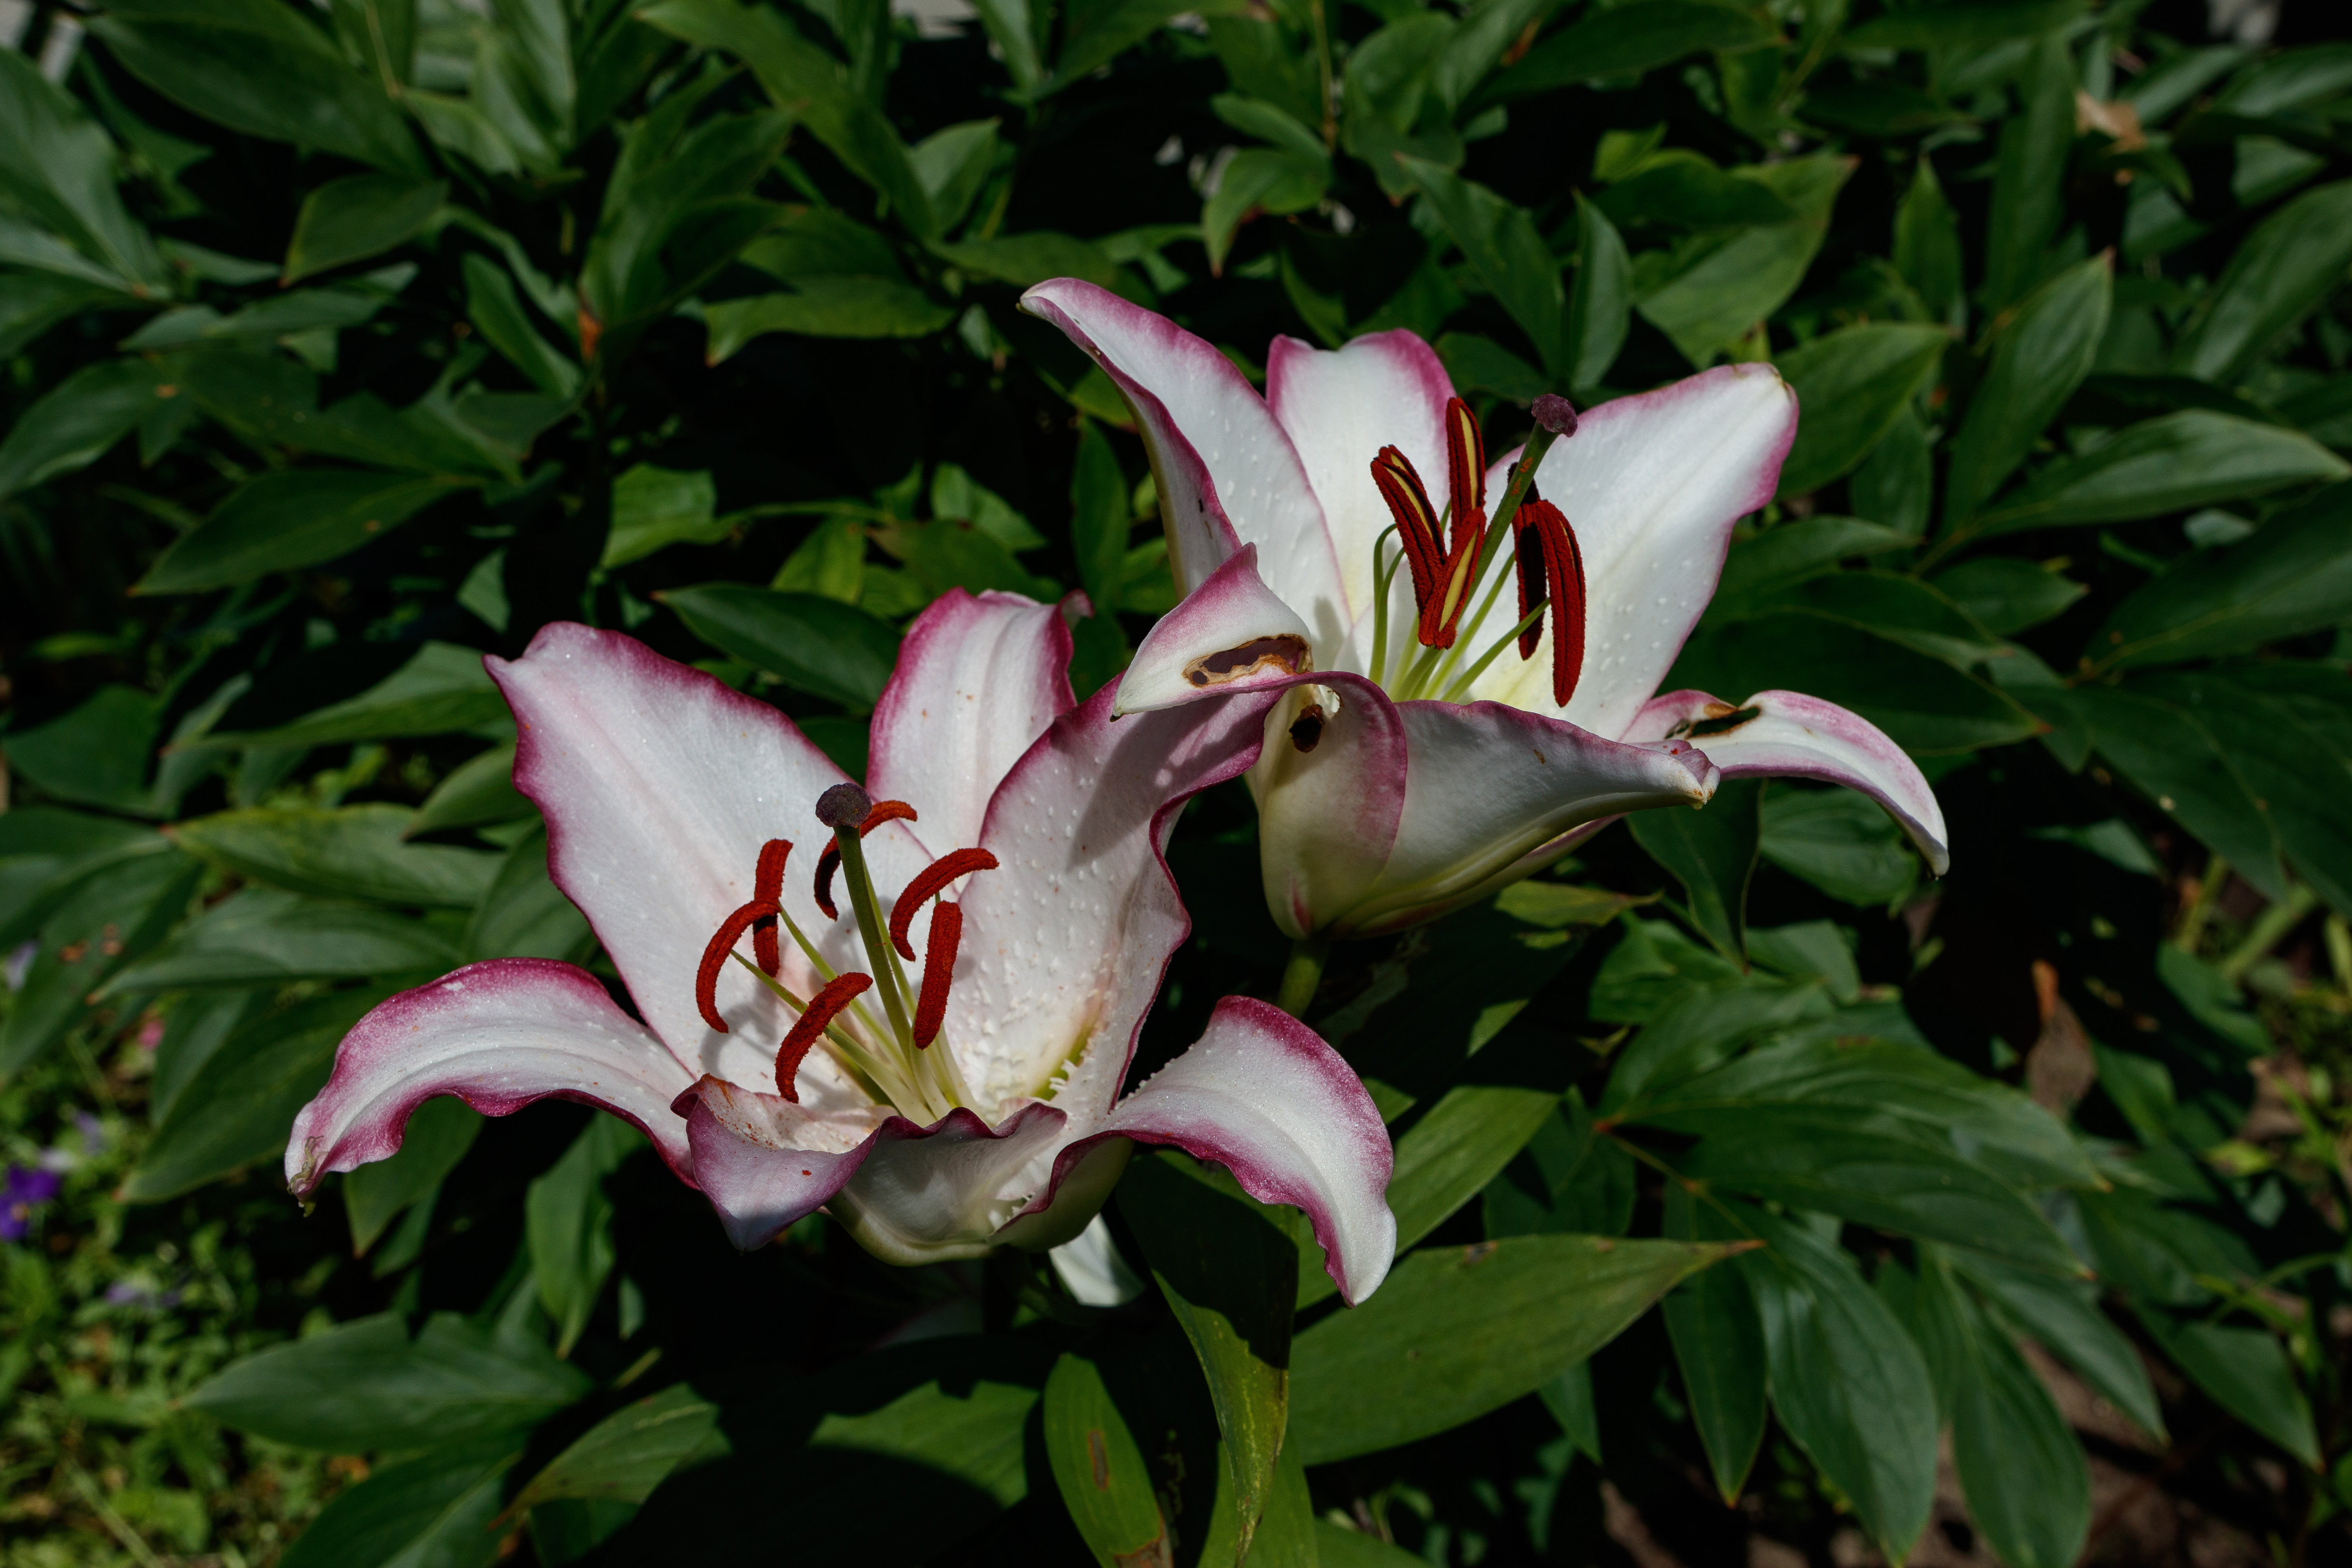
flowers, petals, nature, colorful, flower, flower garden, smell, living, happiness, summer, bloom, plants, garden, village, rural area, plant, petal, lily, botany, terrestrial plant, lily family, flowering plant, daylily, Lily order, stargazer lily, tiger lily, vascular plant, plant stem, alstroemeriaceae, crinum, monocotyledon, Pedicel